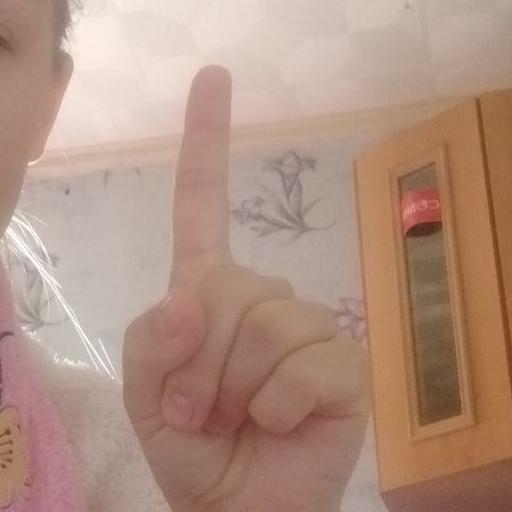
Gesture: one